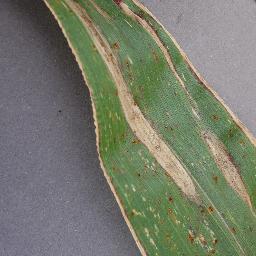
Label: Corn_(Maize)___Northern_Leaf_Blight